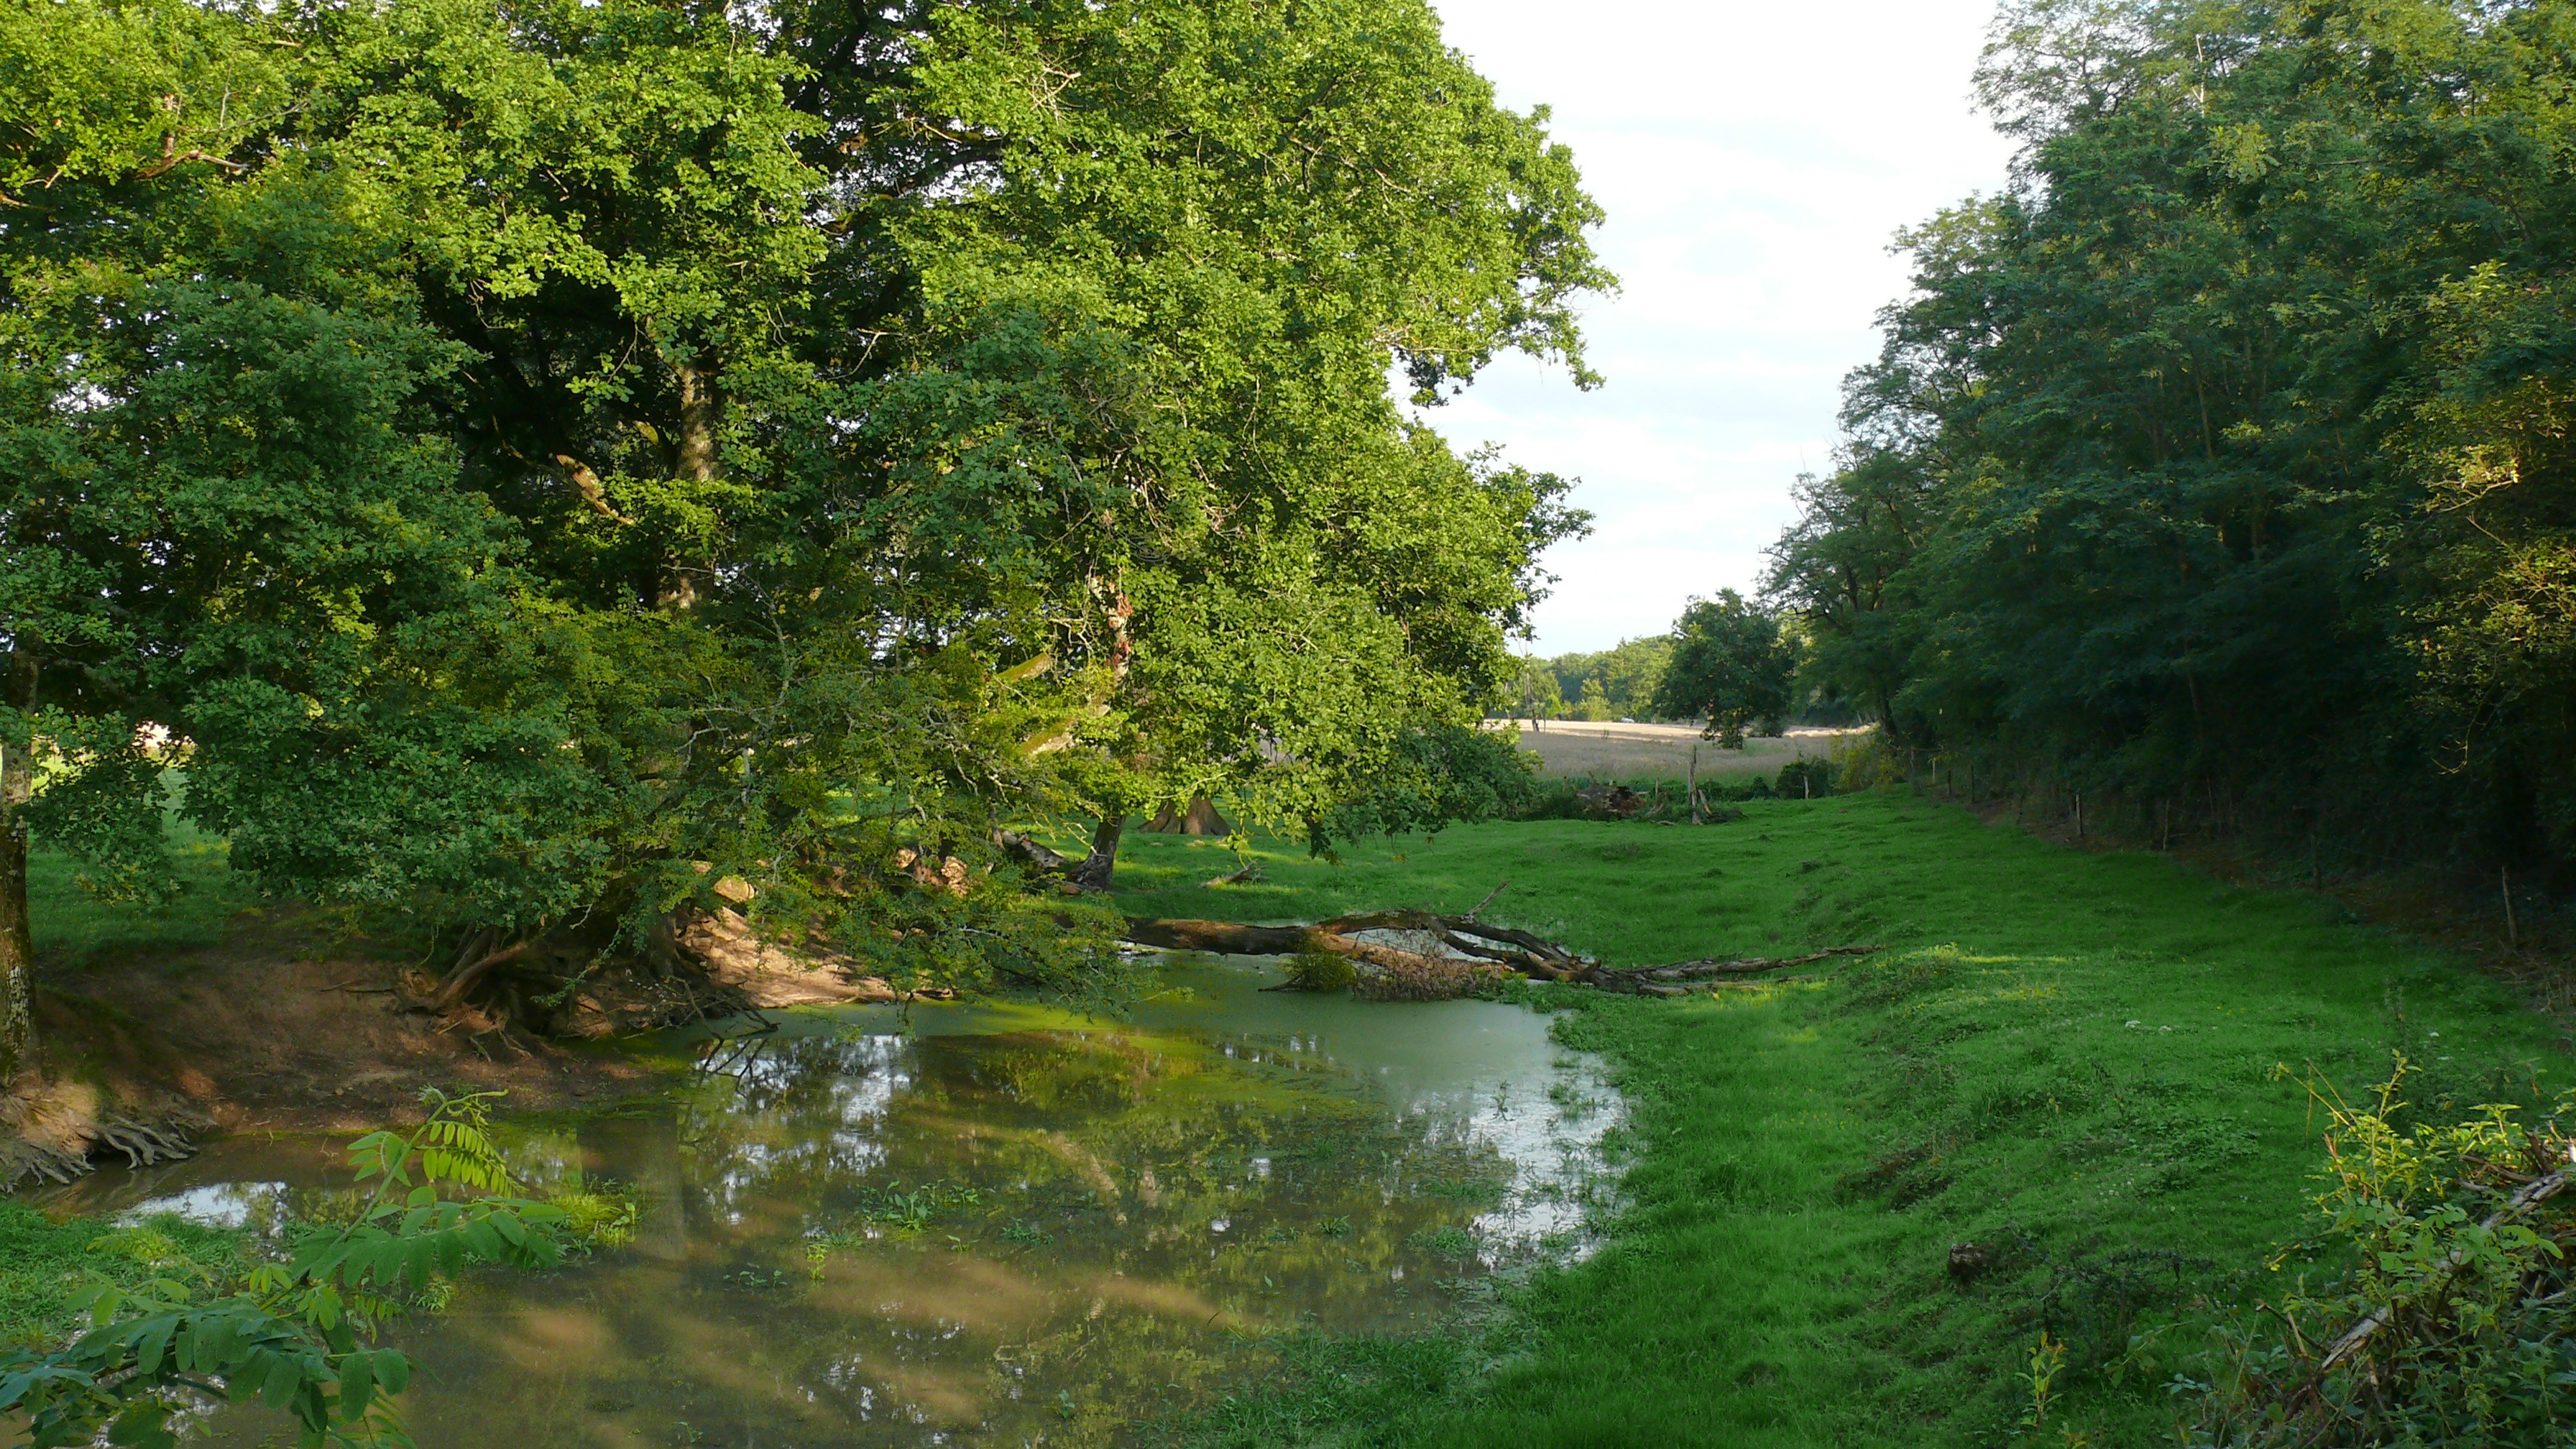
france, country, natural landscape, body of water, nature, vegetation, bank, nature reserve, riparian zone, green, river, tree, natural environment, riparian forest, watercourse, water, waterway, water resources, biome, grass, floodplain, plant, pond, forest, canal, stream, landscape, reflection, rural area, creek, wetland, plant community, grassland, fluvial landforms of streams, bayou, lake, tributary, woodland, shrub, meadow, reservoir, jungle, channel